Geodesy

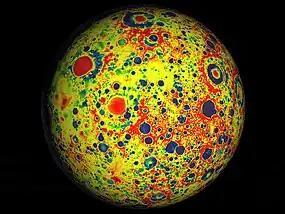
Variations in the gravity field of the Moon, from NASA

As defined in geodesy (and also astronomy), some basic observational concepts like angles and coordinates include (most commonly from the viewpoint of a local observer):